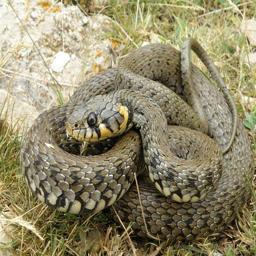
Animal: snakes